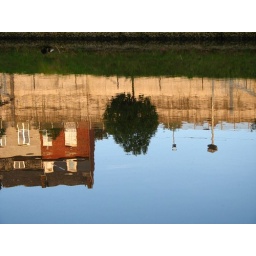
The buildings along the Beussels chaleroi canal reflected in the waters on a clear day